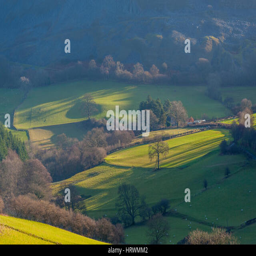
fields and woods in the countryside around a city and the pass